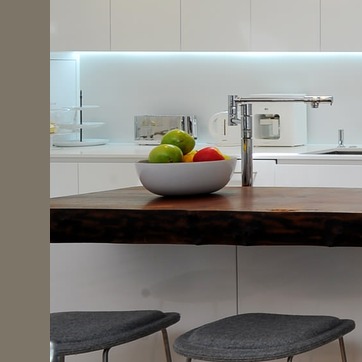
Material: ceramic